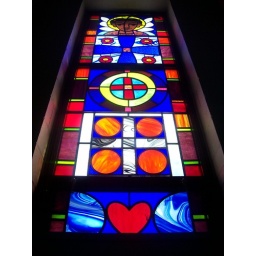
Stained glass window at St. Ailbe's Parish in Chicago.